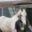
Label: horse